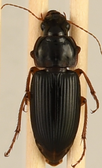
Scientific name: Harpalus pensylvanicus
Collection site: Konza Prairie Agroecosystem NEON (KONA), plot KONA_001